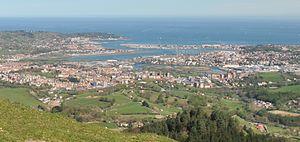
Cet article recense les zones humides de l'Espagne concernées par la convention de Ramsar.